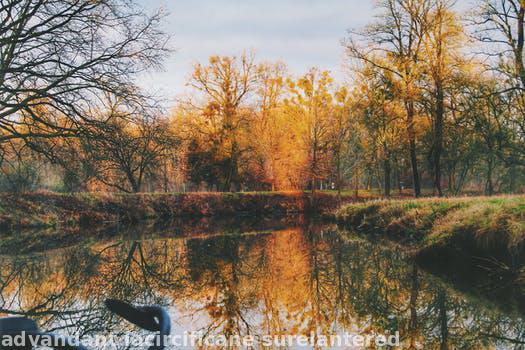
Label: Watermark